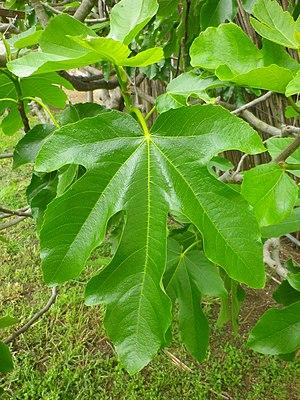
Feuille de figuier
Ficus carica L. aux noms vernaculaires Figuier, Figuier comestible ou Figuier commun, est un arbre fruitier de la famille des Moracées qui donne des fruits comestibles appelés figues. On l'appelle plus rarement Figuier de Carie en référence à la cité antique en Asie mineure ou « Arbre à cariques ».